Olena Kulchytska

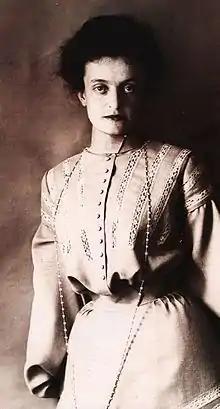
Kulchytska in 1910

Olena Lvivna Kulchytska (15 September 1877 – 8 March 1967) was a Ukrainian painter-illustrator and graphic artist, rug decorator, pedagogue, civil activist and politician. A pioneer of Ukrainian children book illustration in Western Ukraine.